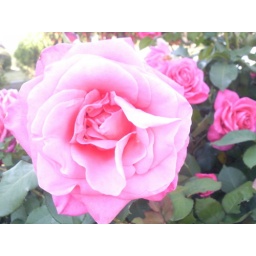
Beautiful pink roses that come out in my front garden in spring time